Bailey Quarters

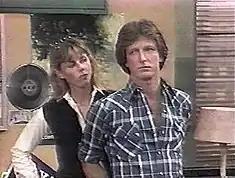
Bailey Quarters (Jan Smithers) and Andy Travis (Gary Sandy)

Bailey Quarters is a character on the television sitcom "WKRP in Cincinnati". She was played by actress Jan Smithers, and was based on creator Hugh Wilson's wife.